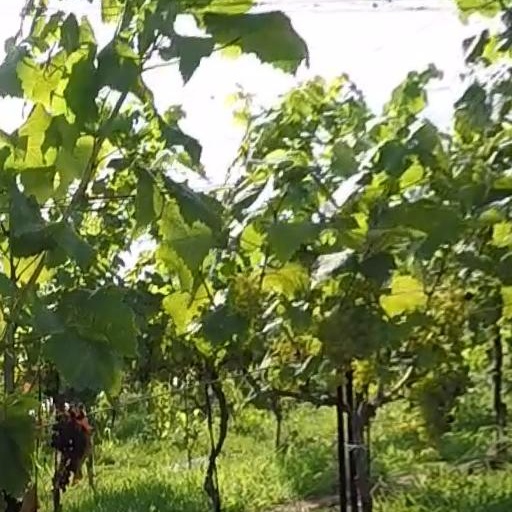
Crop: grape